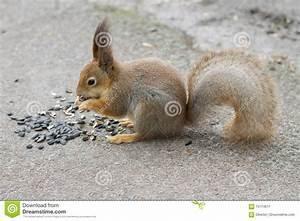
squirrel